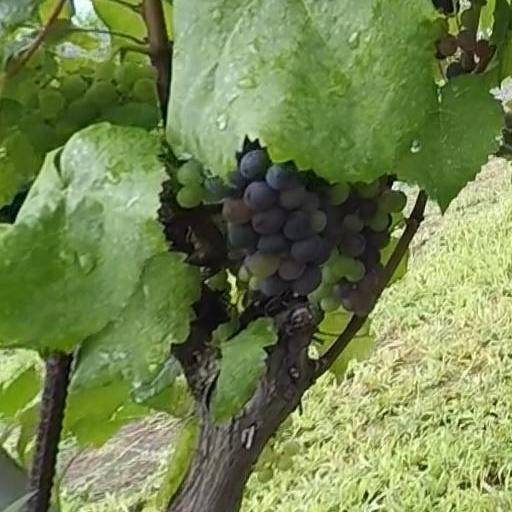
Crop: grape